Iazyges

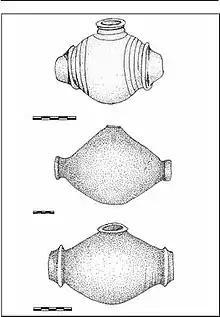
A black and white ink drawn illustration of three barrel-shaped pots.

The graves made by the Iazyges were often rectangular or circular, although some were ovoid, hexagonal, or even octagonal. They were flat and were grouped like burials in modern cemeteries. Most of the graves' access openings face south, southeast, or southwest. The access openings are between and wide. The graves themselves are between and in diameter.